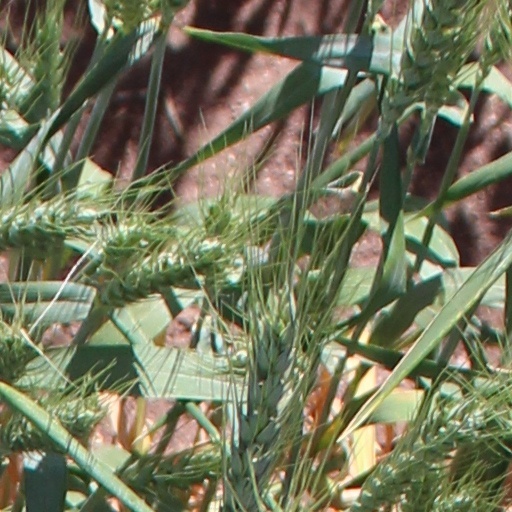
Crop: wheat